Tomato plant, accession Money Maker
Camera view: bottom (45 deg); turntable rotation: 90 degrees
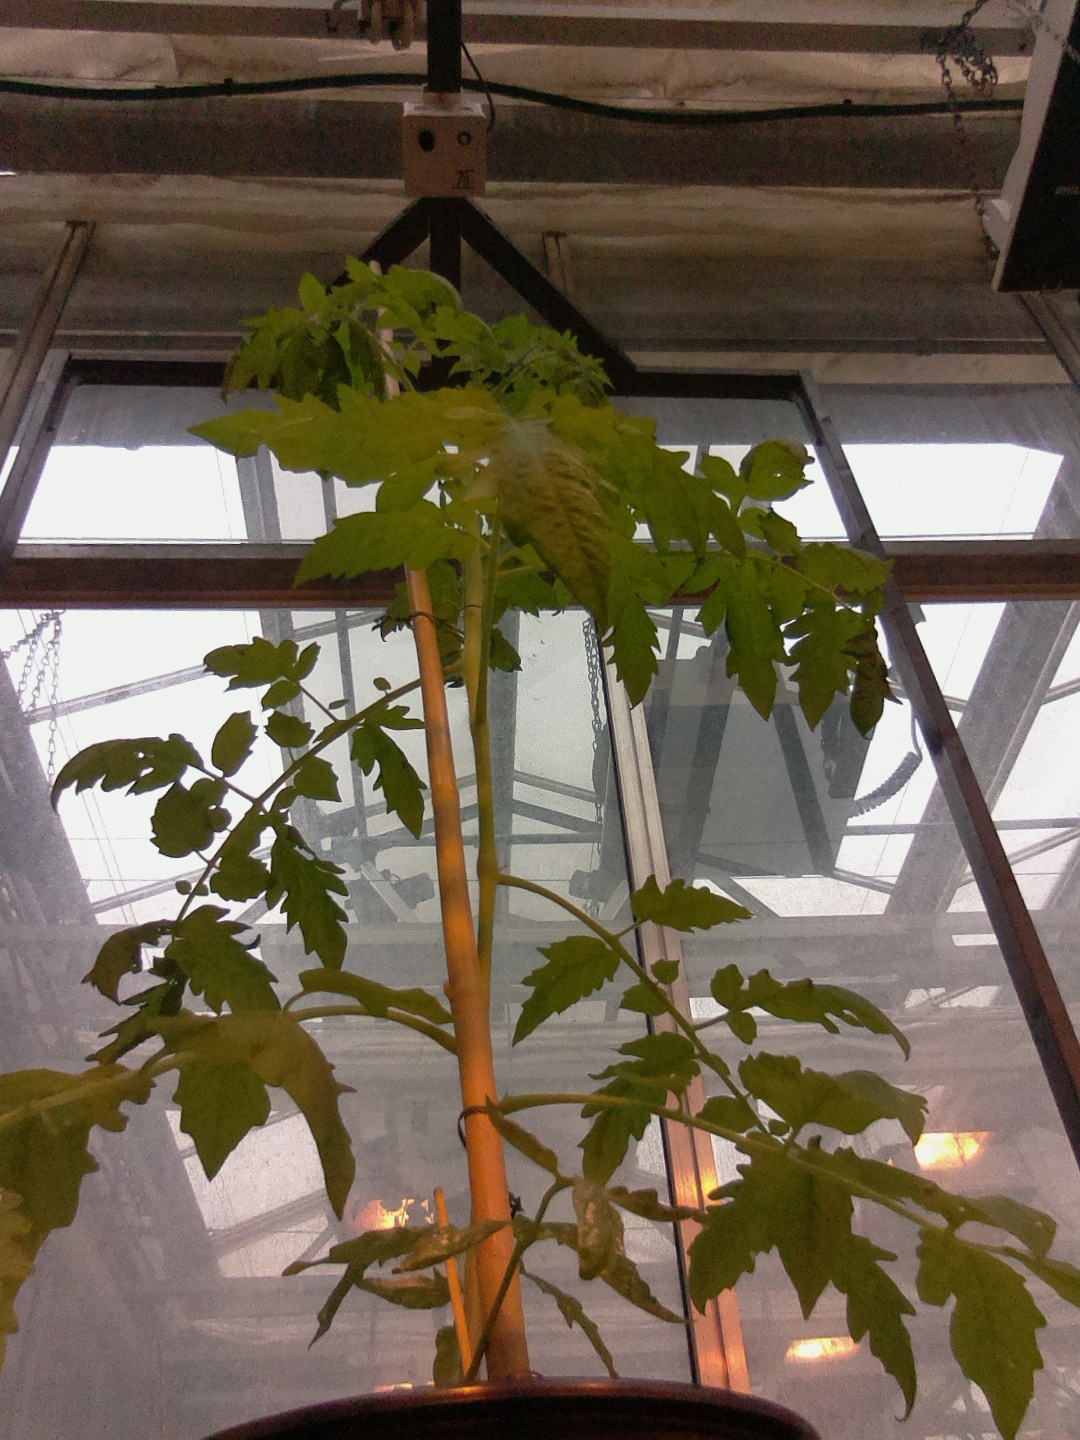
BBCH growth stage 16: 12 of true leaves visible